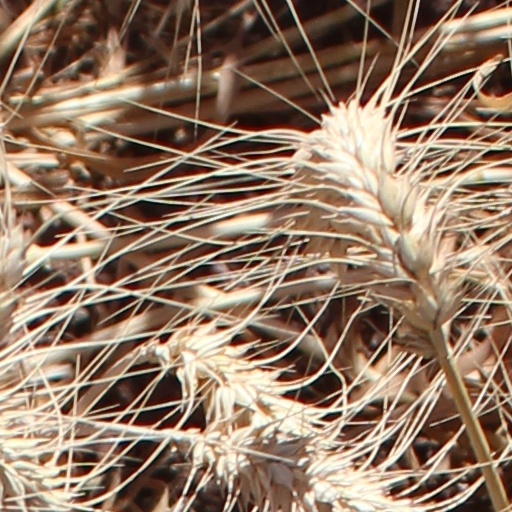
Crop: wheat